As Brasileiras

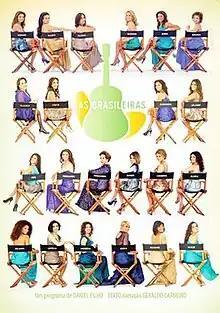

As Brasileiras ("The Brazilians - The Women") is a Brazilian television series co-produced by Rede Globo and Lereby Productions. The series aired on Rede Globo from 2 February 2012 to 28 June 2012. The series is a spin-off of "As Cariocas". Each episode has a separate storyline, all located in different Brazilian states.